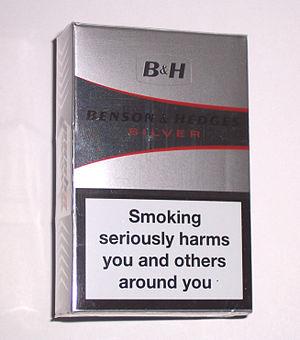
Benson & Hedges est une marque de cigarettes déposée par le groupe Japan Tobacco. Au Canada, la marque est distribuée par Rothmans, Benson & Hedges, une compagnie affiliée à Philip Morris International. Pendant de nombreuses années elle fut associée à l'écurie de Formule 1 Jordan Grand Prix.
Japan Tobacco International fait partie du groupe Japan Tobacco, acteur mondial de premier plan de l’industrie du tabac. Le siège social est établi à Genève, en Suisse. Ses marques sont commercialisées dans 120 pays.